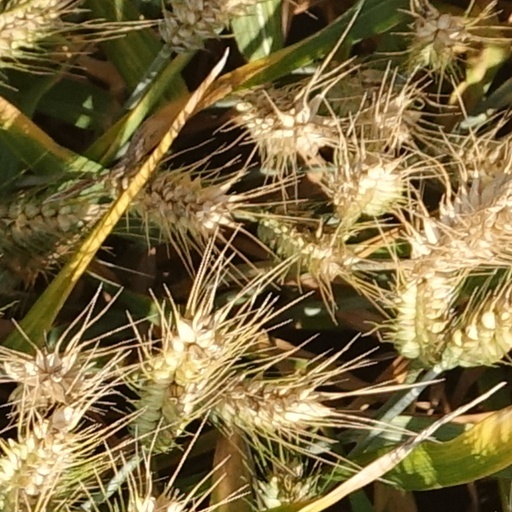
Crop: wheat